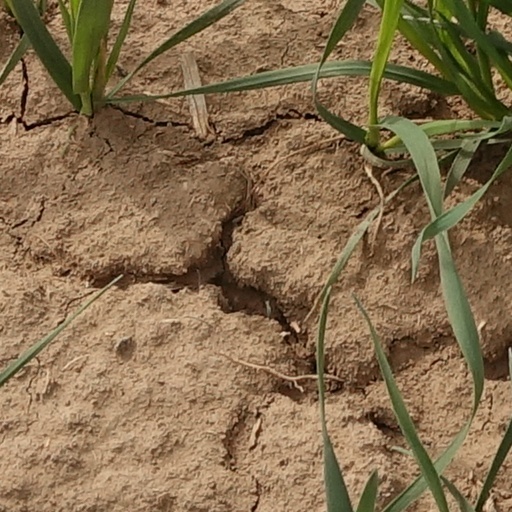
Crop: wheat